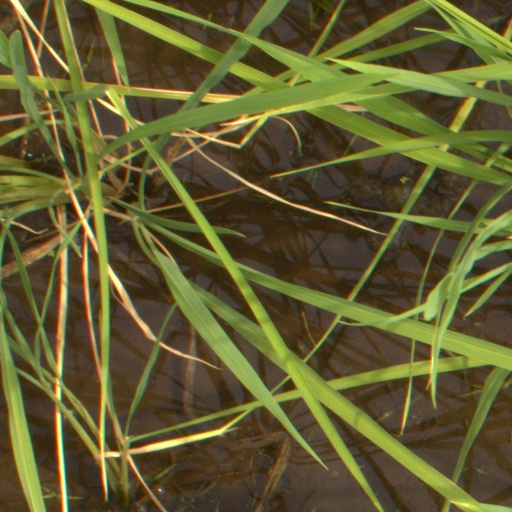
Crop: rice